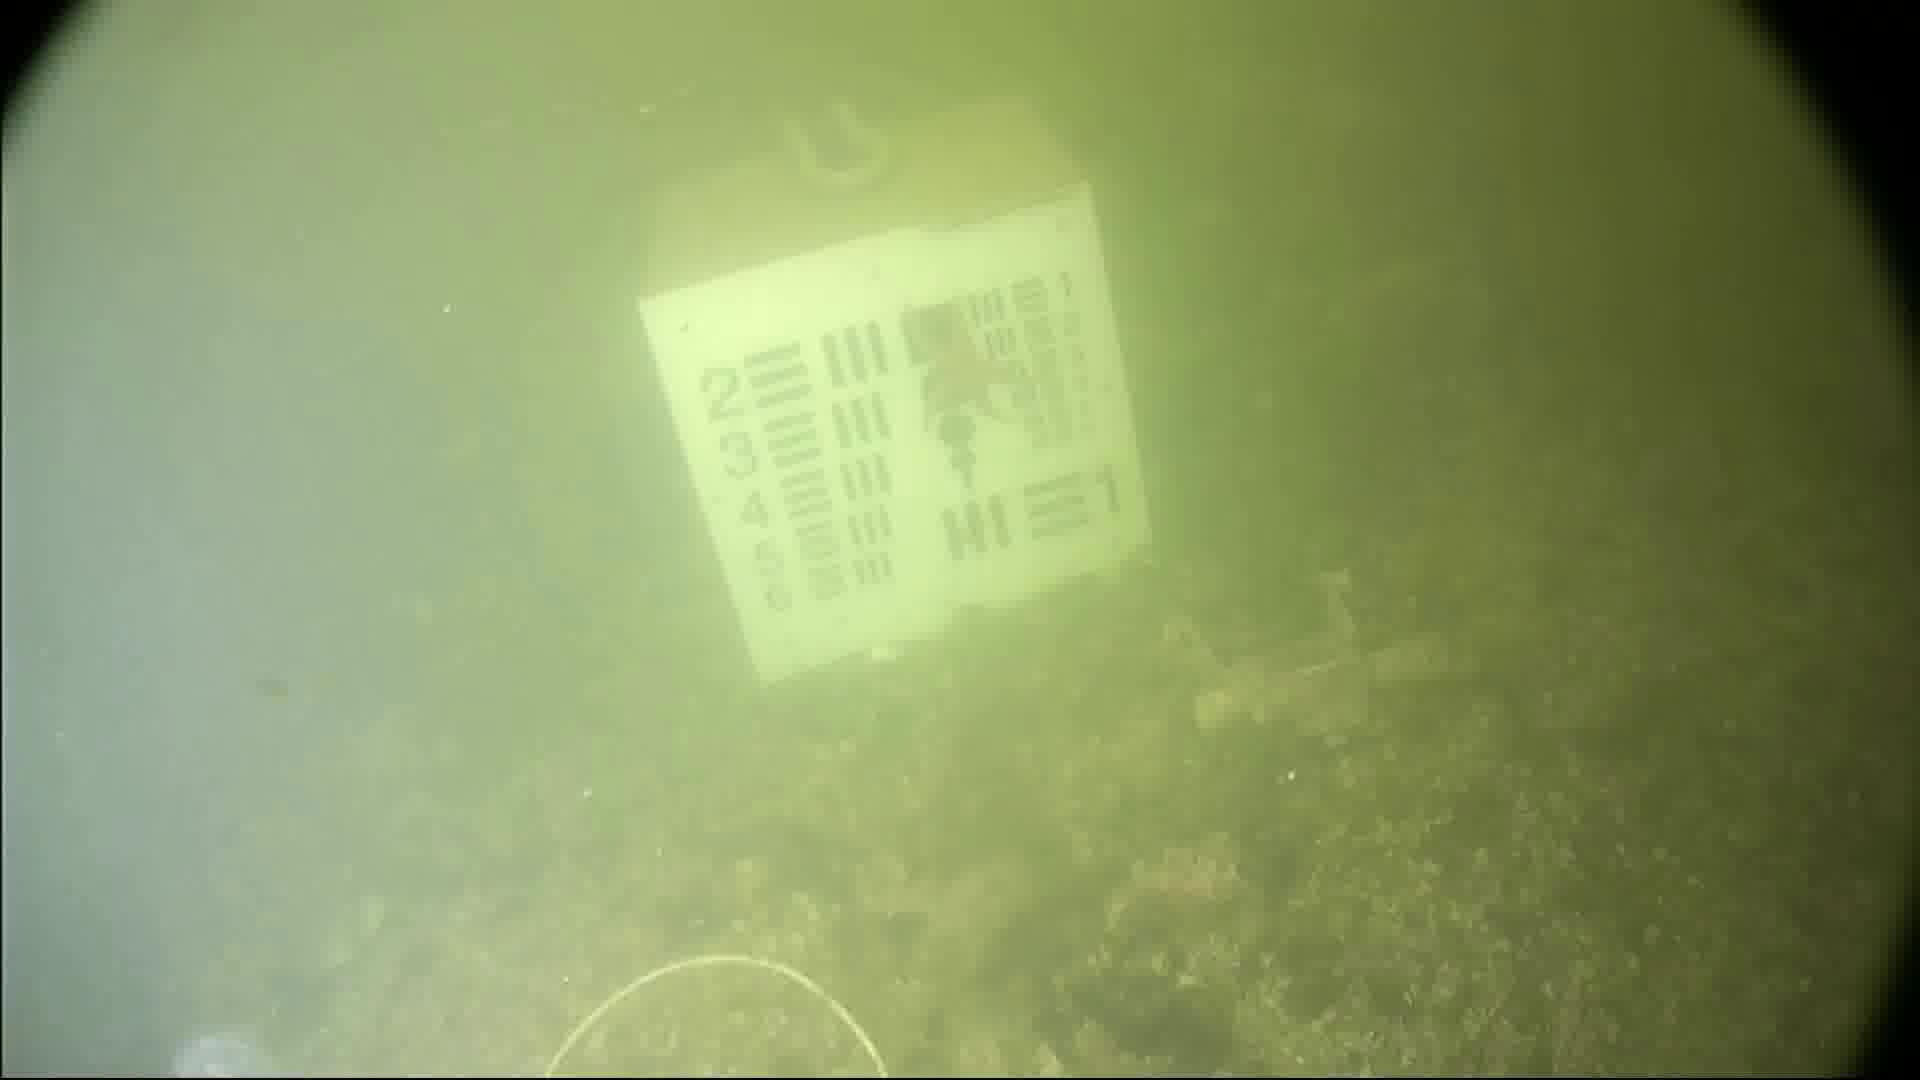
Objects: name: starfish
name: jellyfish